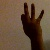
The image shows a hand gesture representing the number 9 in Indian Sign Language.